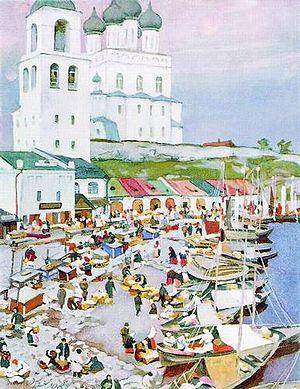
Pskov est une ville de Russie et la capitale administrative de l'oblast de Pskov. Sa population s'élève à 208 145 habitants en 2016.